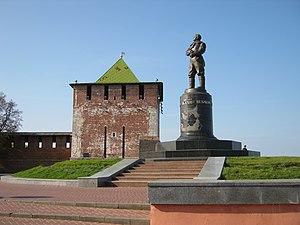
La place de Minine et Pojarski est la place principale de Nijni Novgorod.